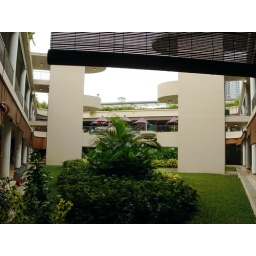
View from ground floor by the florists